Thomas Snape

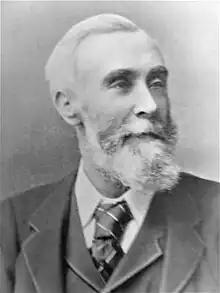
Thomas Snape, c.1899

Thomas Snape (1835 – 9 August 1912) was a British industrialist and Liberal politician.